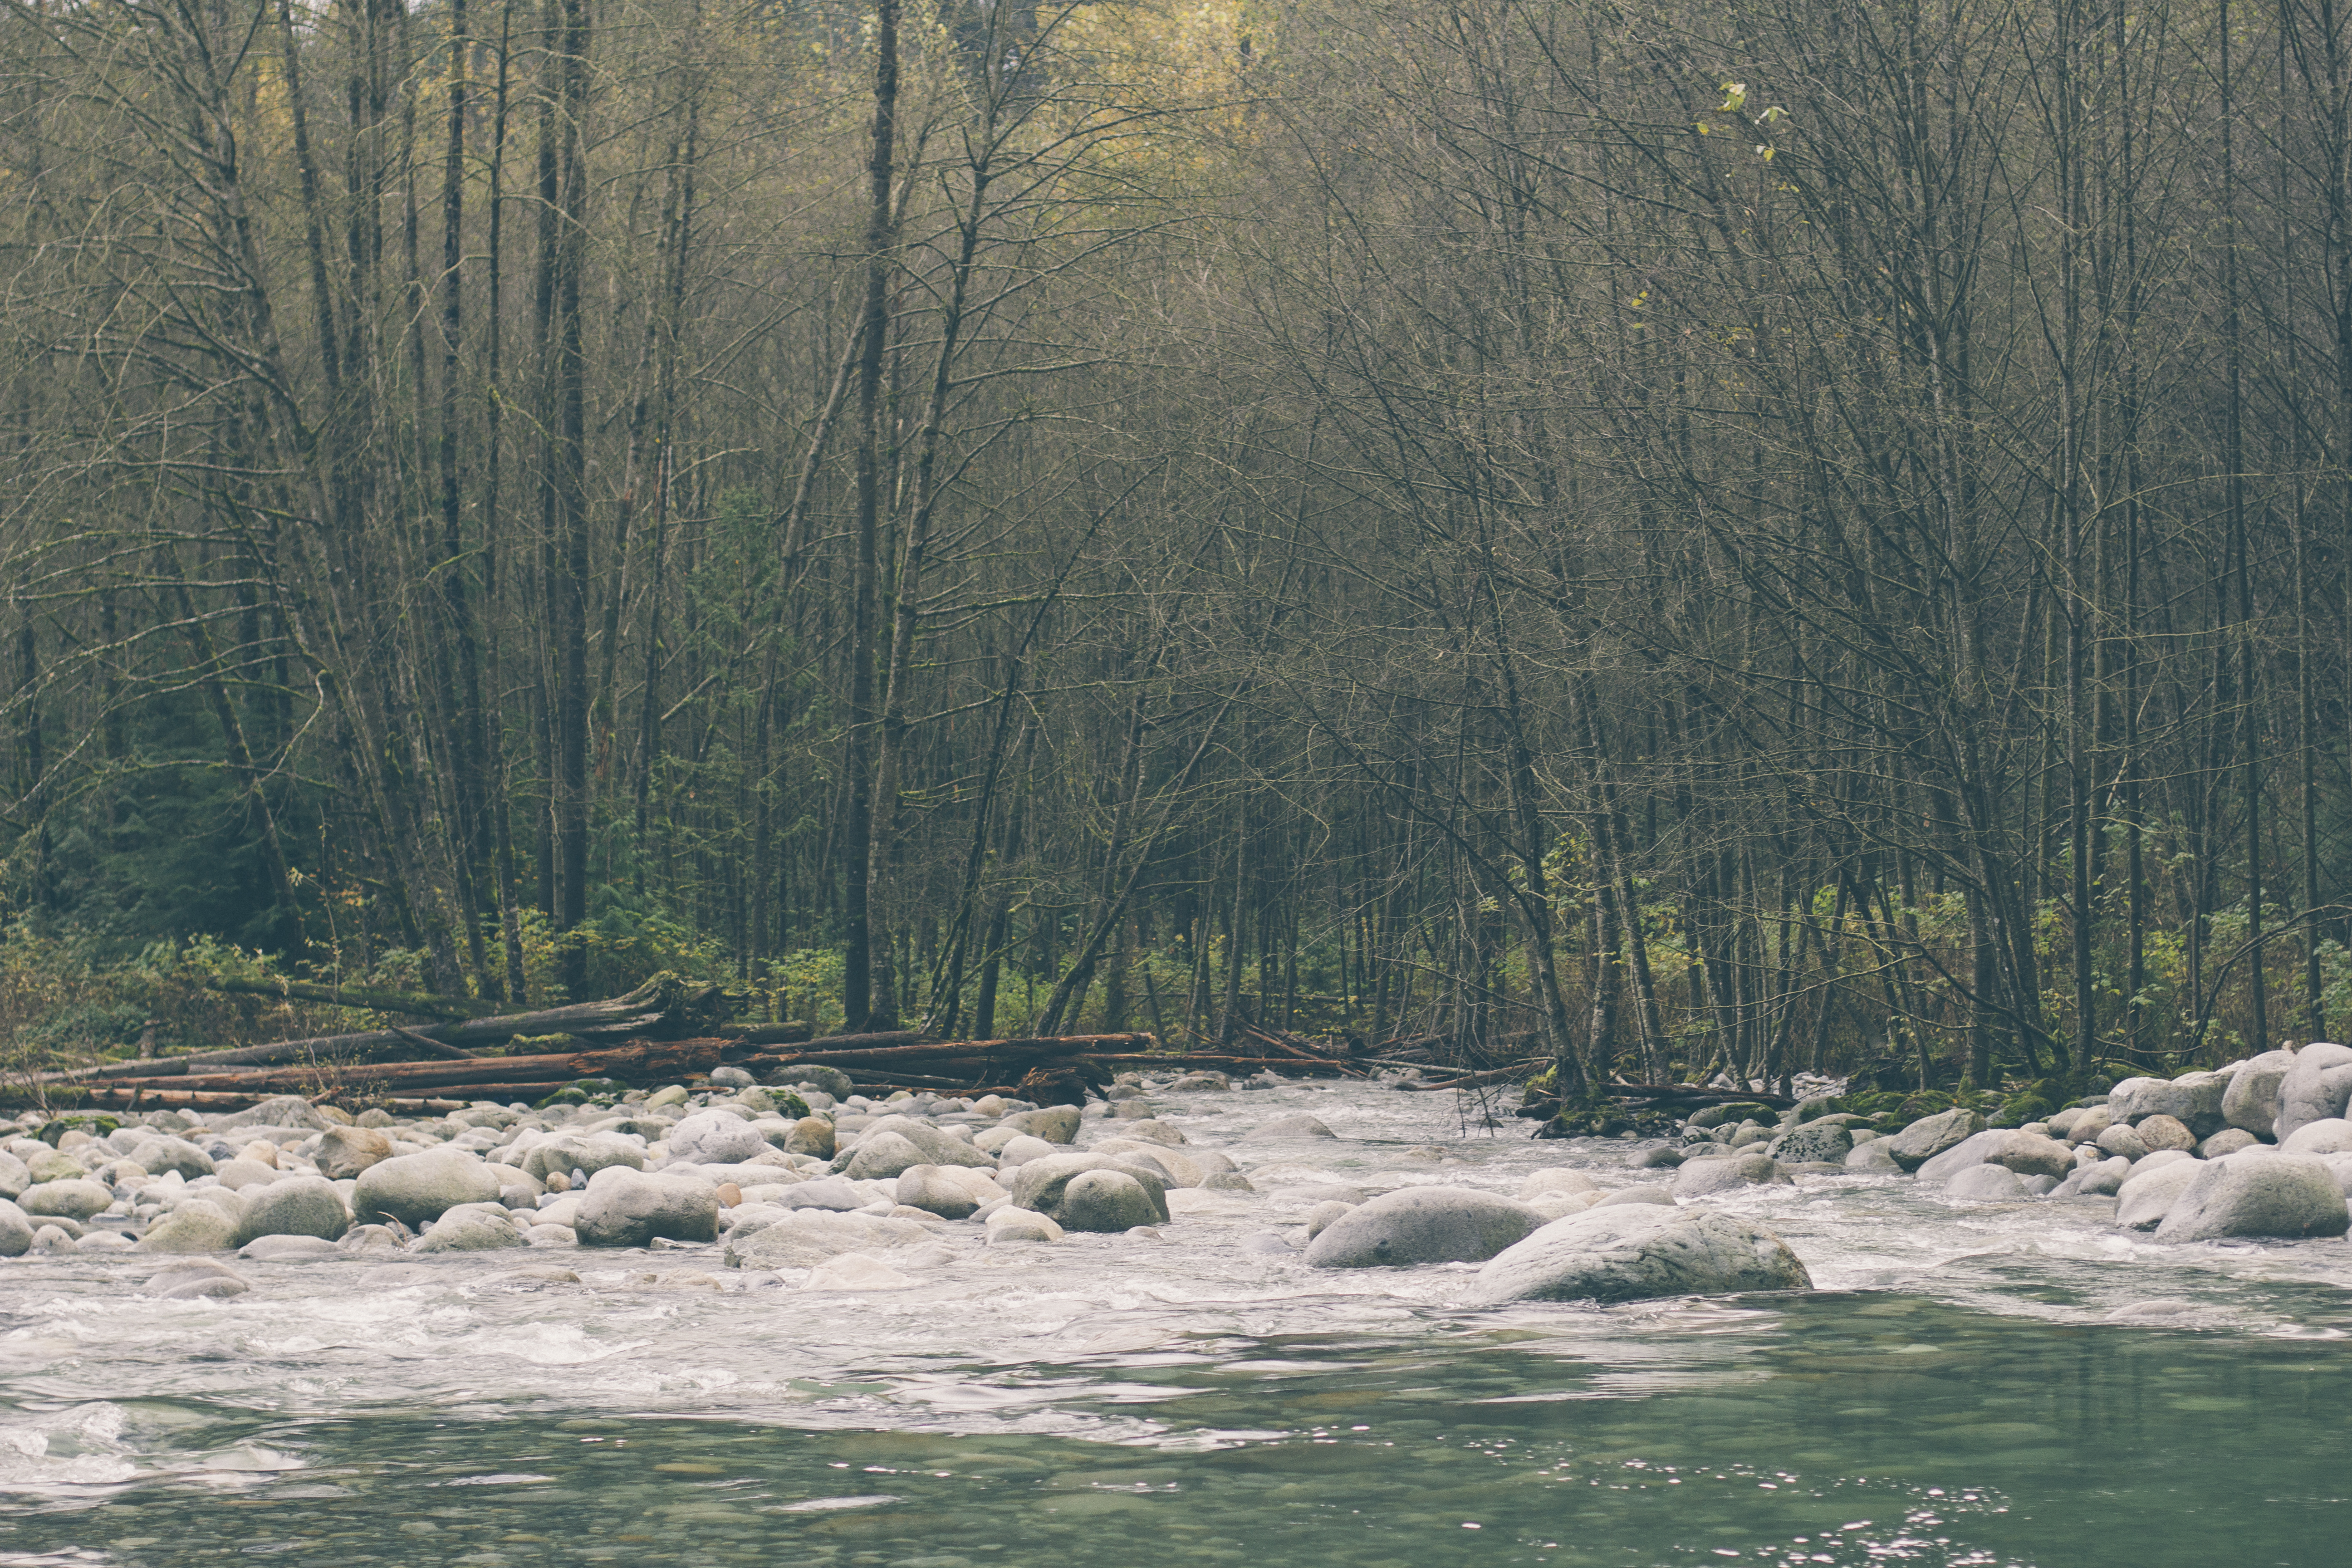
landscape, tree, water, nature, forest, outdoor, rock, wilderness, mountain, shore, lake, river, stream, pebble, rapid, publicdomain, background, habitat, loch, natural environment, geographical feature, atmospheric phenomenon